2024 NBA Cup

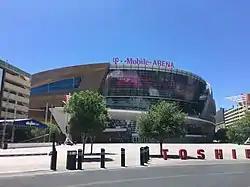
T-Mobile Arena in 2020

Each group's winner then advanced to the knockout stage, as did one wild card from each conference—the group runner-up with the best group stage record. The knockout stage was a single-elimination tournament. Quarterfinal games were played in local NBA markets on December 10 and 11, with the teams with the top two group stage records in each conference hosting, and the best team in group-play games would host the wild-card team. The semifinals were played on December 14, and the championship on December 17. The final two rounds were played at T-Mobile Arena on the Las Vegas Strip.